39th government of Turkey

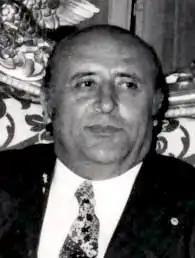
Süleyman Demirel, 1976

The 39th government of Turkey (31 March 1975 – 21 June 1977) was a historical government of Turkey. It is also called "the fourth Demirel cabinet" and "First Nationalist Front".